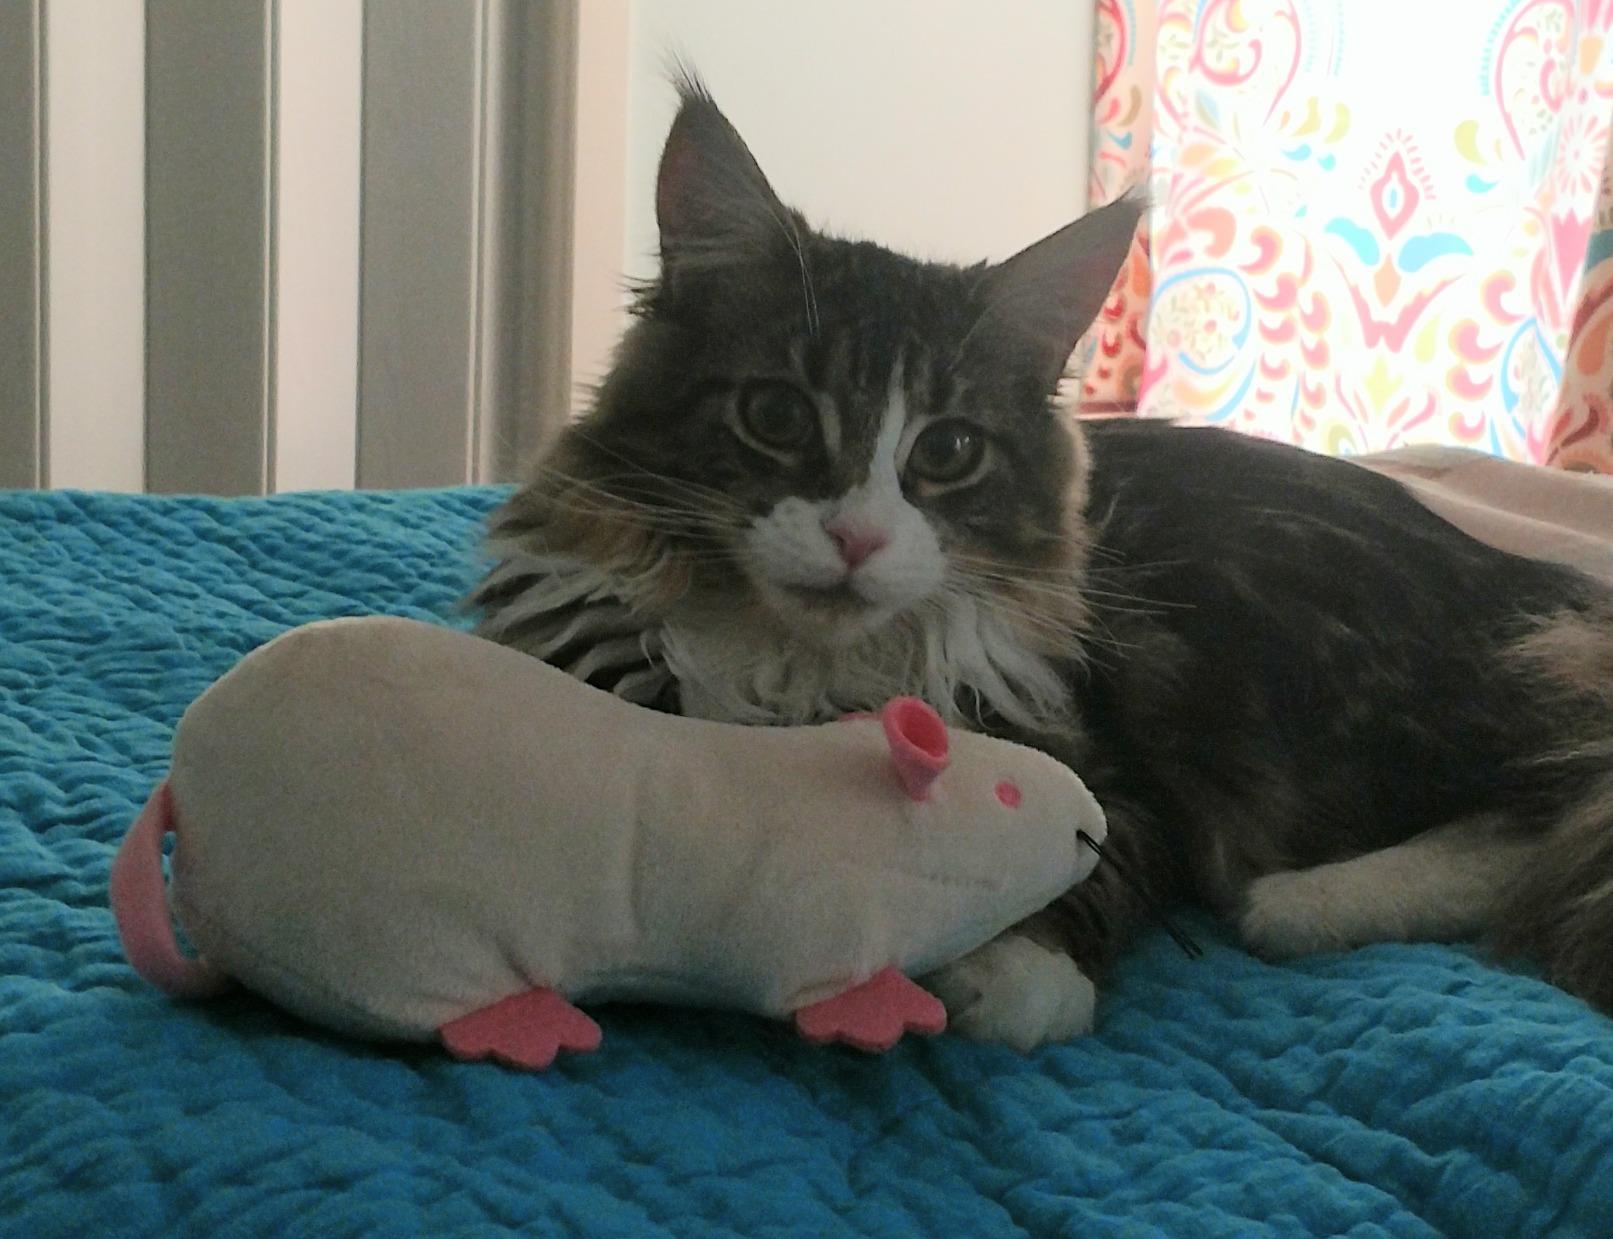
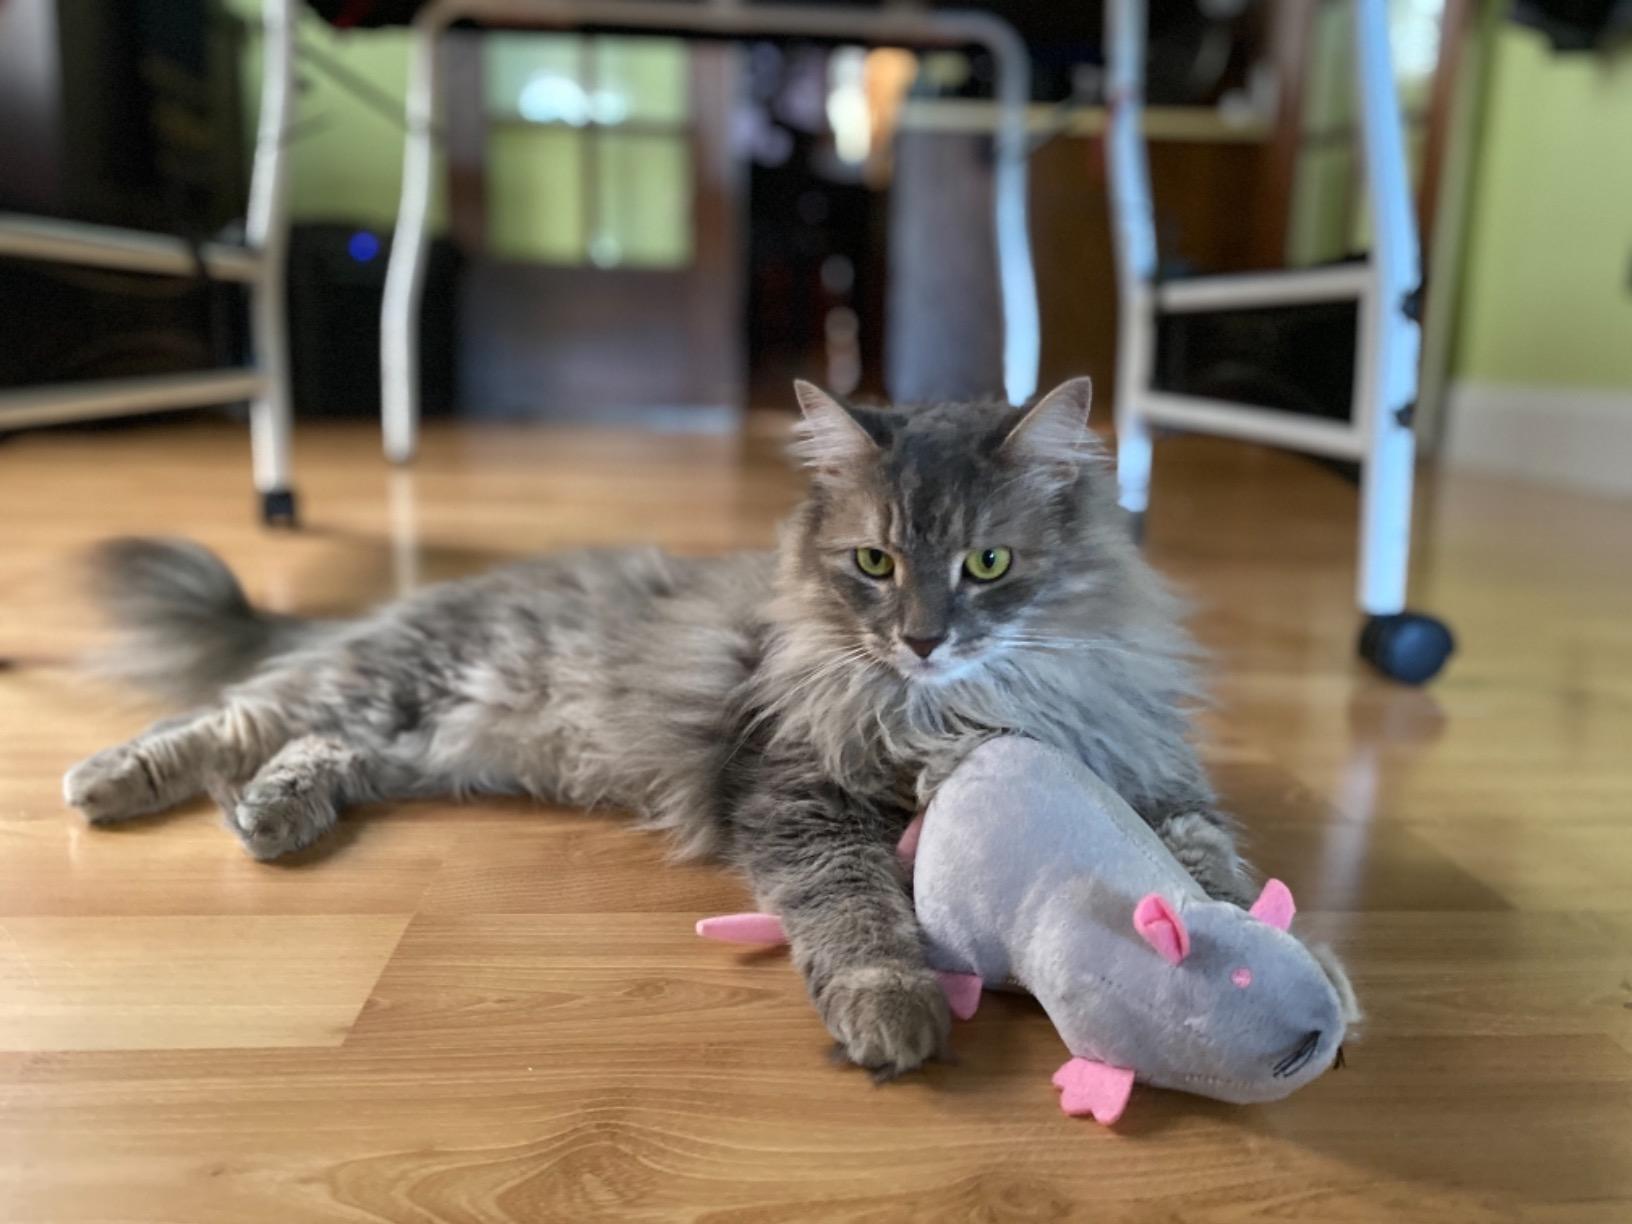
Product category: items_toy
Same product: yes